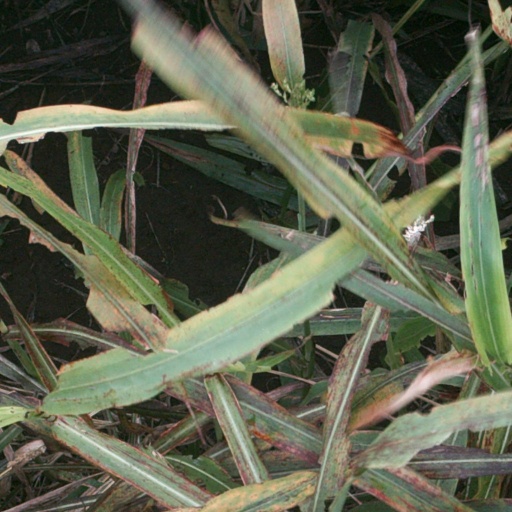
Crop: sorghum